Michael O'Flanagan

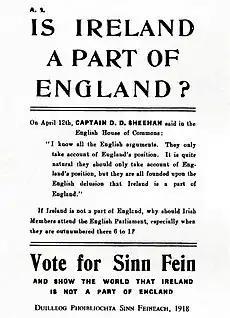
An election poster from 1918.

In December 1916 the Irish Parliamentary Party member for North Roscommon, the old fenian James O'Kelly died and his seat became vacant. A by-election was scheduled for February 1917 and O'Flanagan, forbidden to leave North Roscommon took full advantage of the situation.